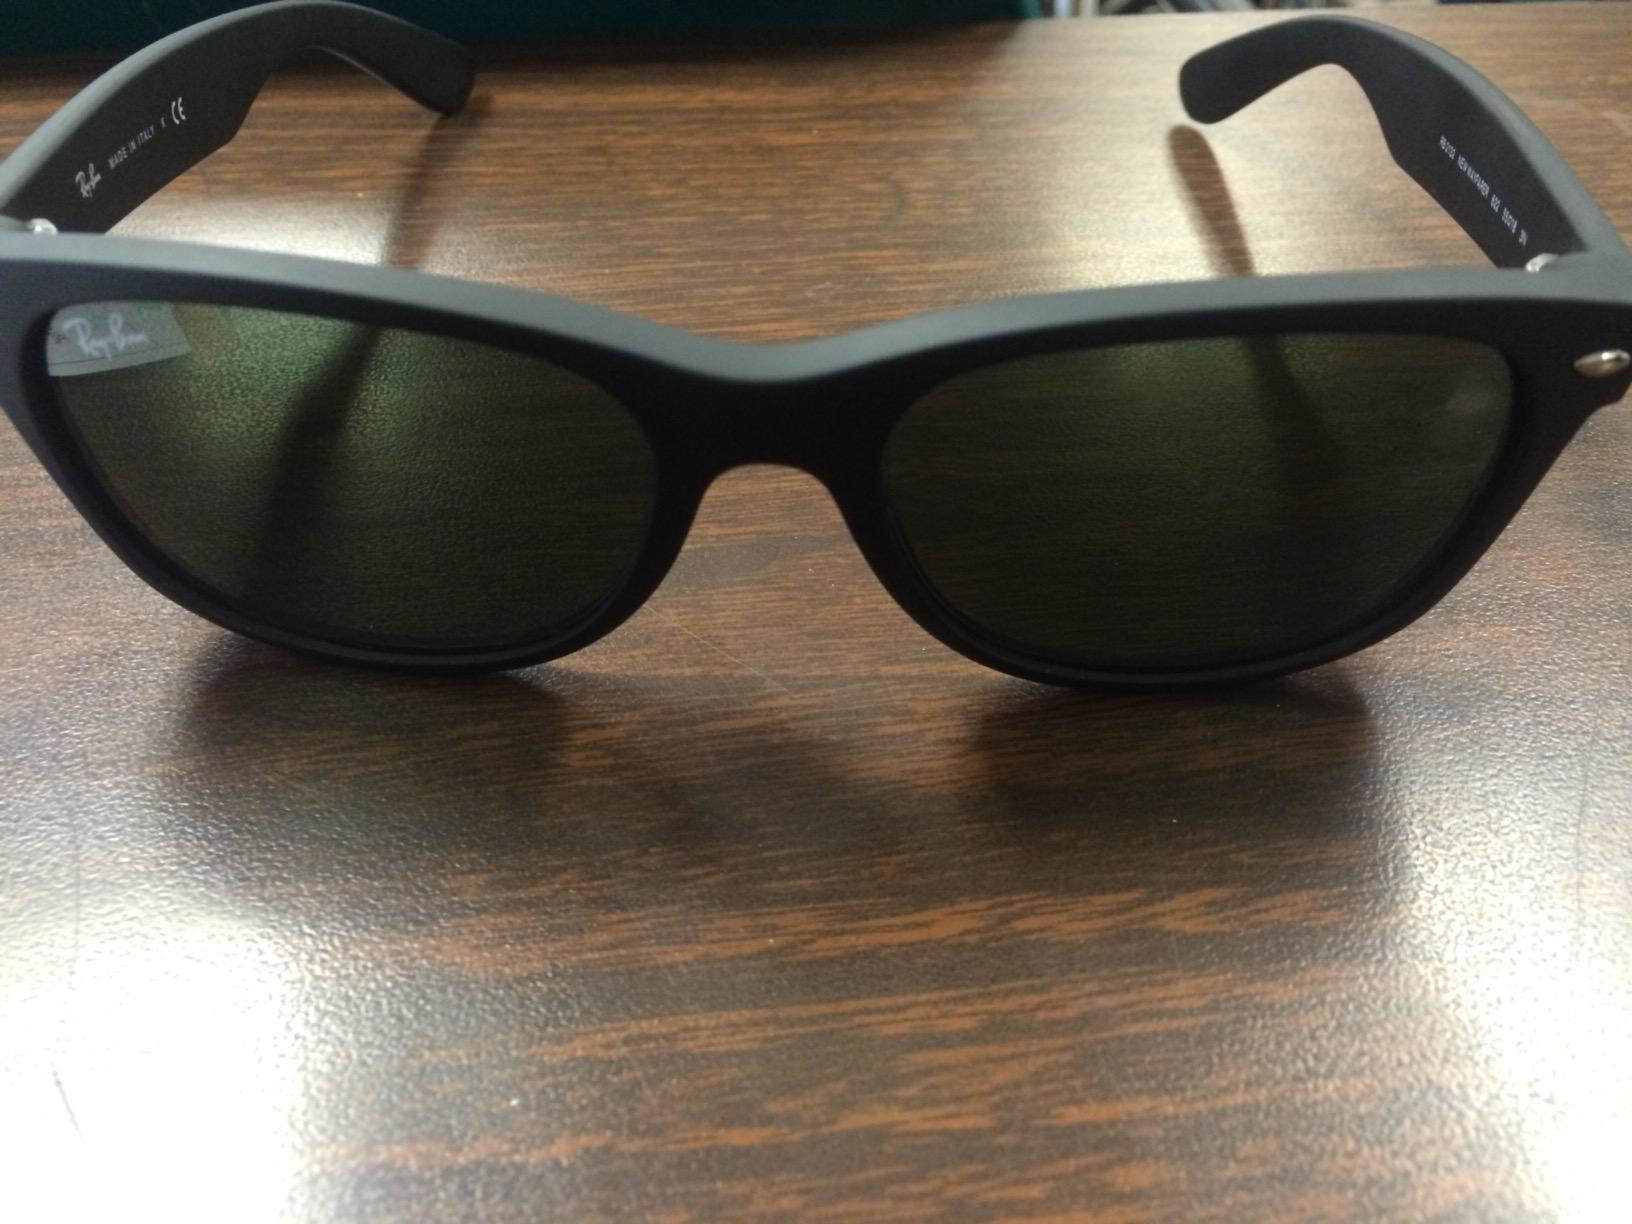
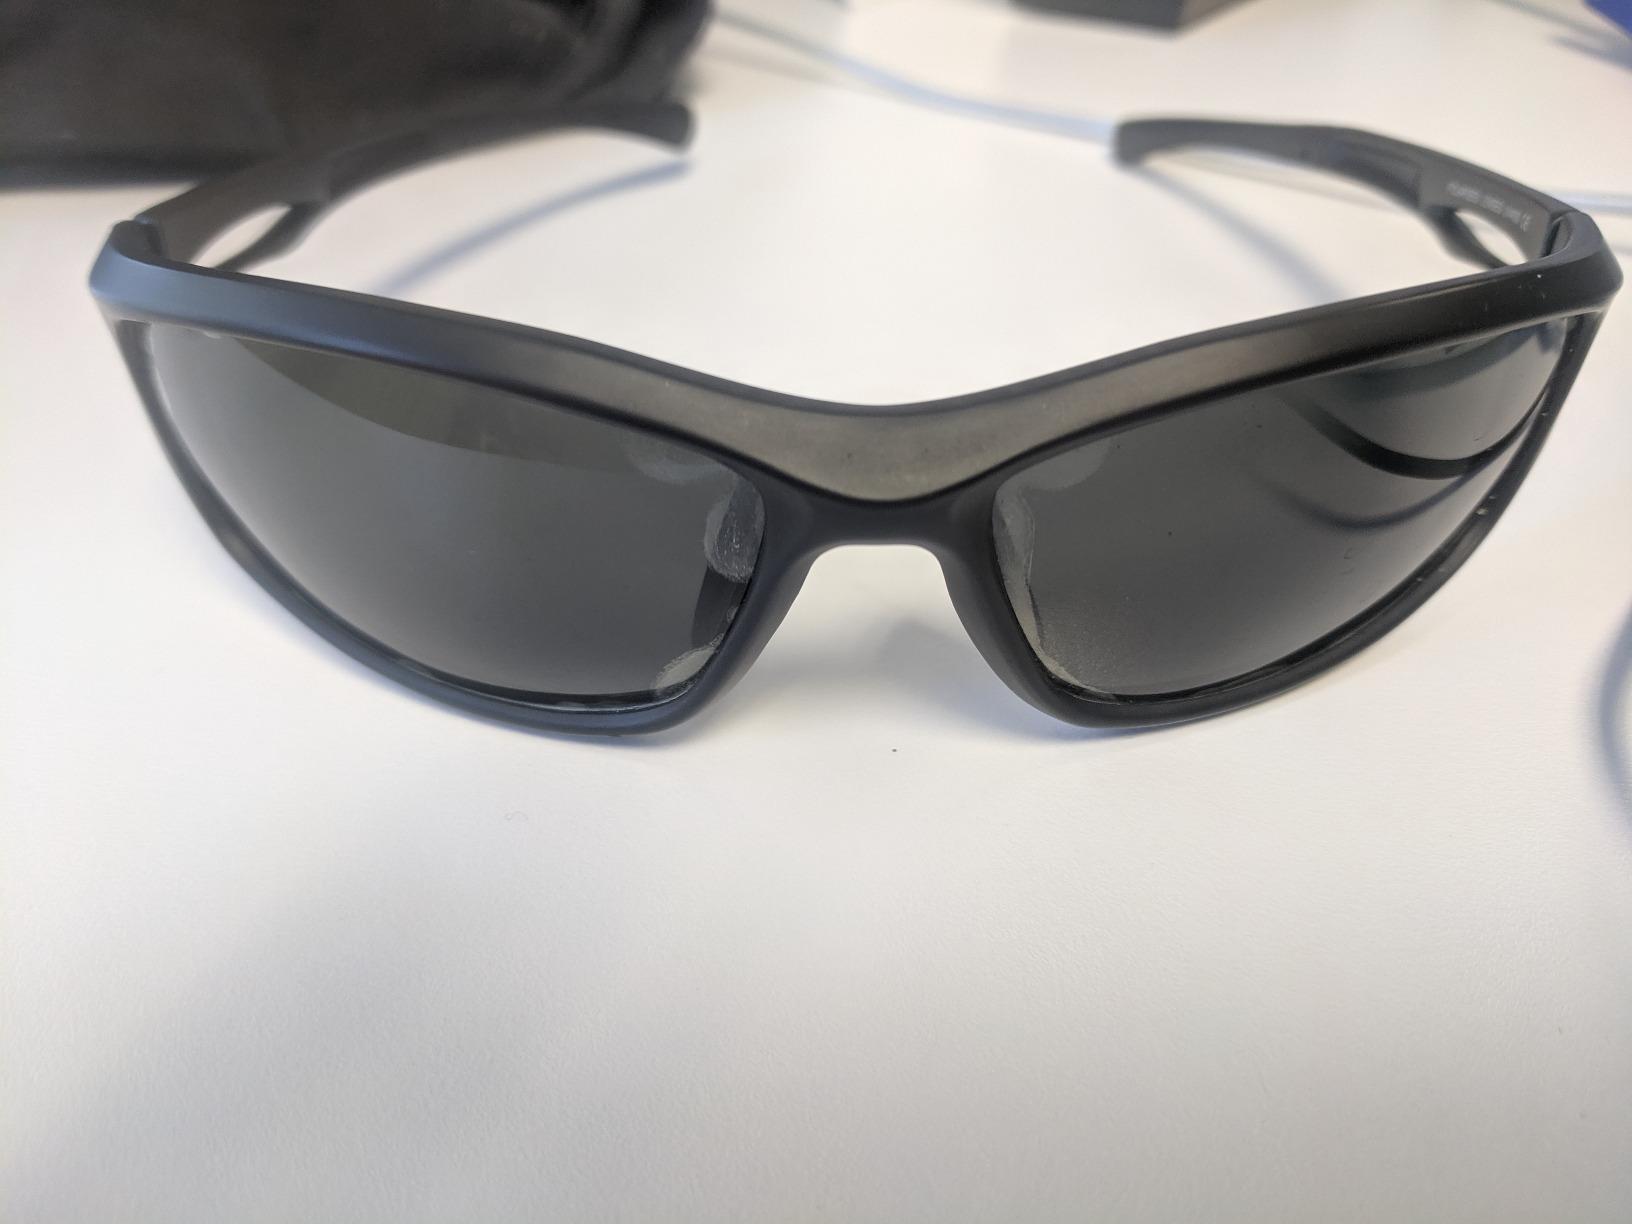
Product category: accessories_sunglasses
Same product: no